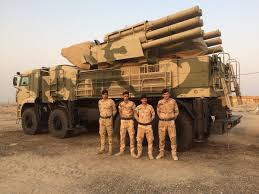
Label: Air Defense